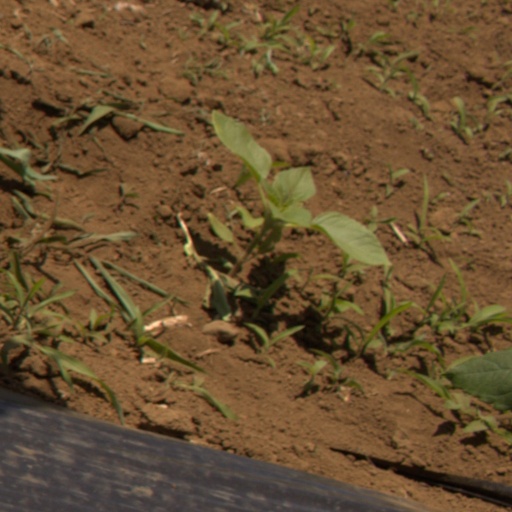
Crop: Jerusalem artichoke